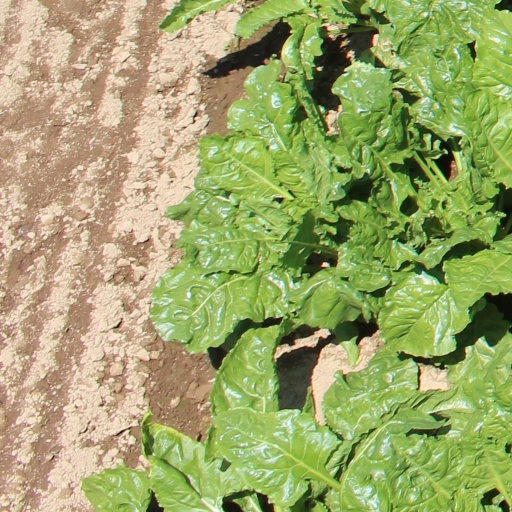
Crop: sugar beet